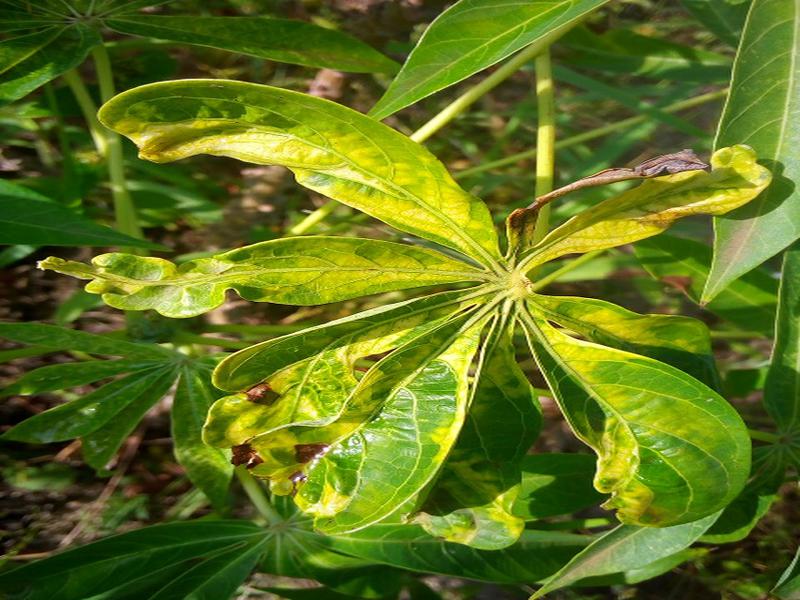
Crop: cassava
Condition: mosaic_disease